Revolutionary government in the Philippines

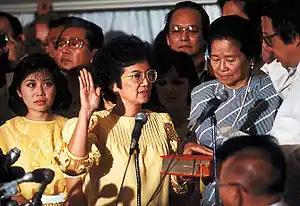
President Corazon Aquino declared a revolutionary government following the People Power Revolution in 1986.

Following the fall of the authoritarian administration of President Ferdinand Marcos, the Philippines was praised worldwide in 1986, when the so-called bloodless revolution erupted, called the EDSA People Power Revolution. Due to the People Power Revolution of February 1986, Marcos' successor, President Corazon Aquino, established a revolutionary government with the signing of the "Freedom Constitution" by the virtue of Proclamation No. 3, which established human rights as the core of Philippine democracy.